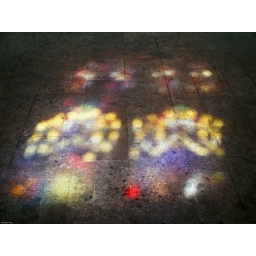
Coloured light cast on the floor by the stained glass